Māori people

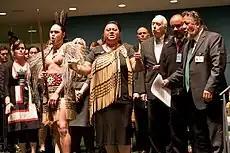
New Zealand endorsed the United Nations Declaration on the Rights of Indigenous Peoples in April 2010.

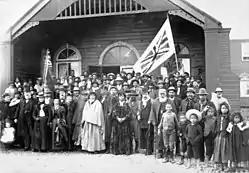
The opening of the Māori Parliament at Pāpāwai, Greytown in 1897, with Richard Seddon in attendance

The New Zealand national rugby union team and many other New Zealand sports people perform a , a traditional Māori challenge, before events.